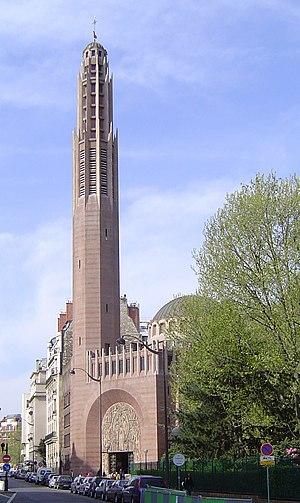
L'église Sainte-Odile est une église catholique située dans le 17ᵉ arrondissement de Paris, près de la Porte de Champerret. Elle est desservie par la station de métro du même nom. Son curé est actuellement Stéphane Biaggi.
Cet article recense les monuments historiques du 17ᵉ arrondissement de Paris, en France.